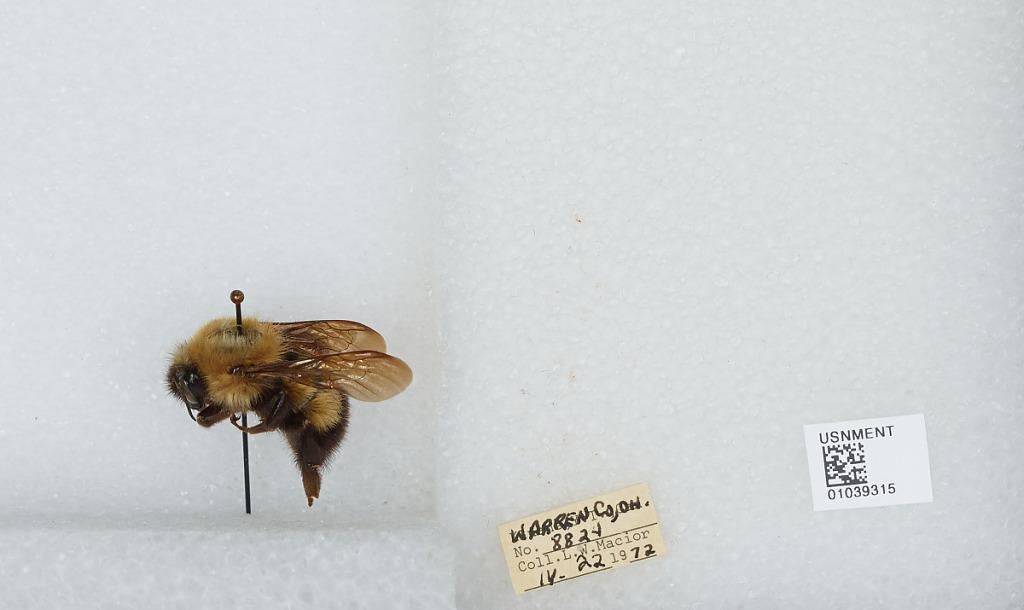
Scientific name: Bombus (Pyrobombus) perplexus Cresson
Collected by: L. Macior
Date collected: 1972-4-22
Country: United States
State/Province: Ohio
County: Warren
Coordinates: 39.4242, -84.1856